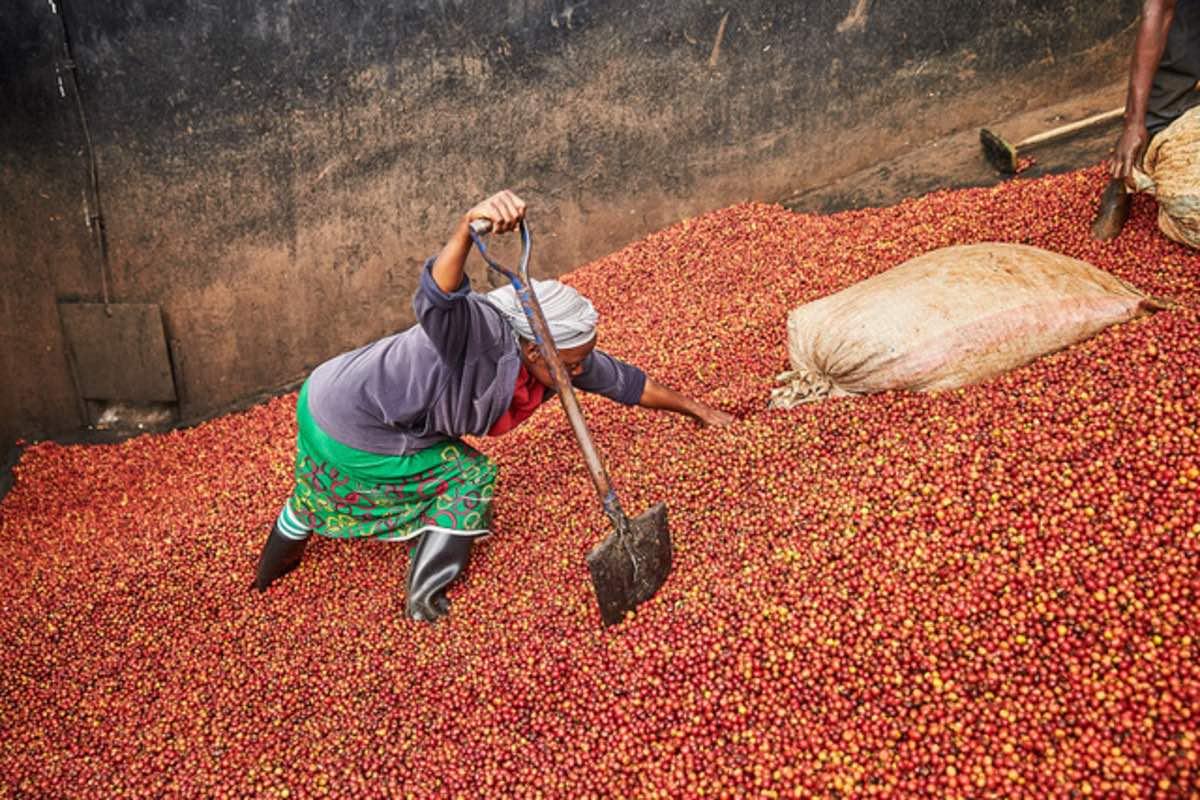
Mwanamke akiwa anachambua kahawa mabichi iliyopo ndani ya ghala akiwa ndani ya banda kwa ajili ya kukausha, kusafirisha na kuuza.